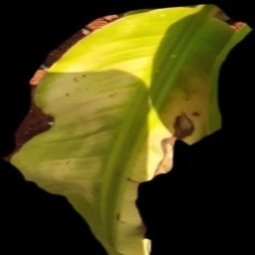
Label: Magnesium